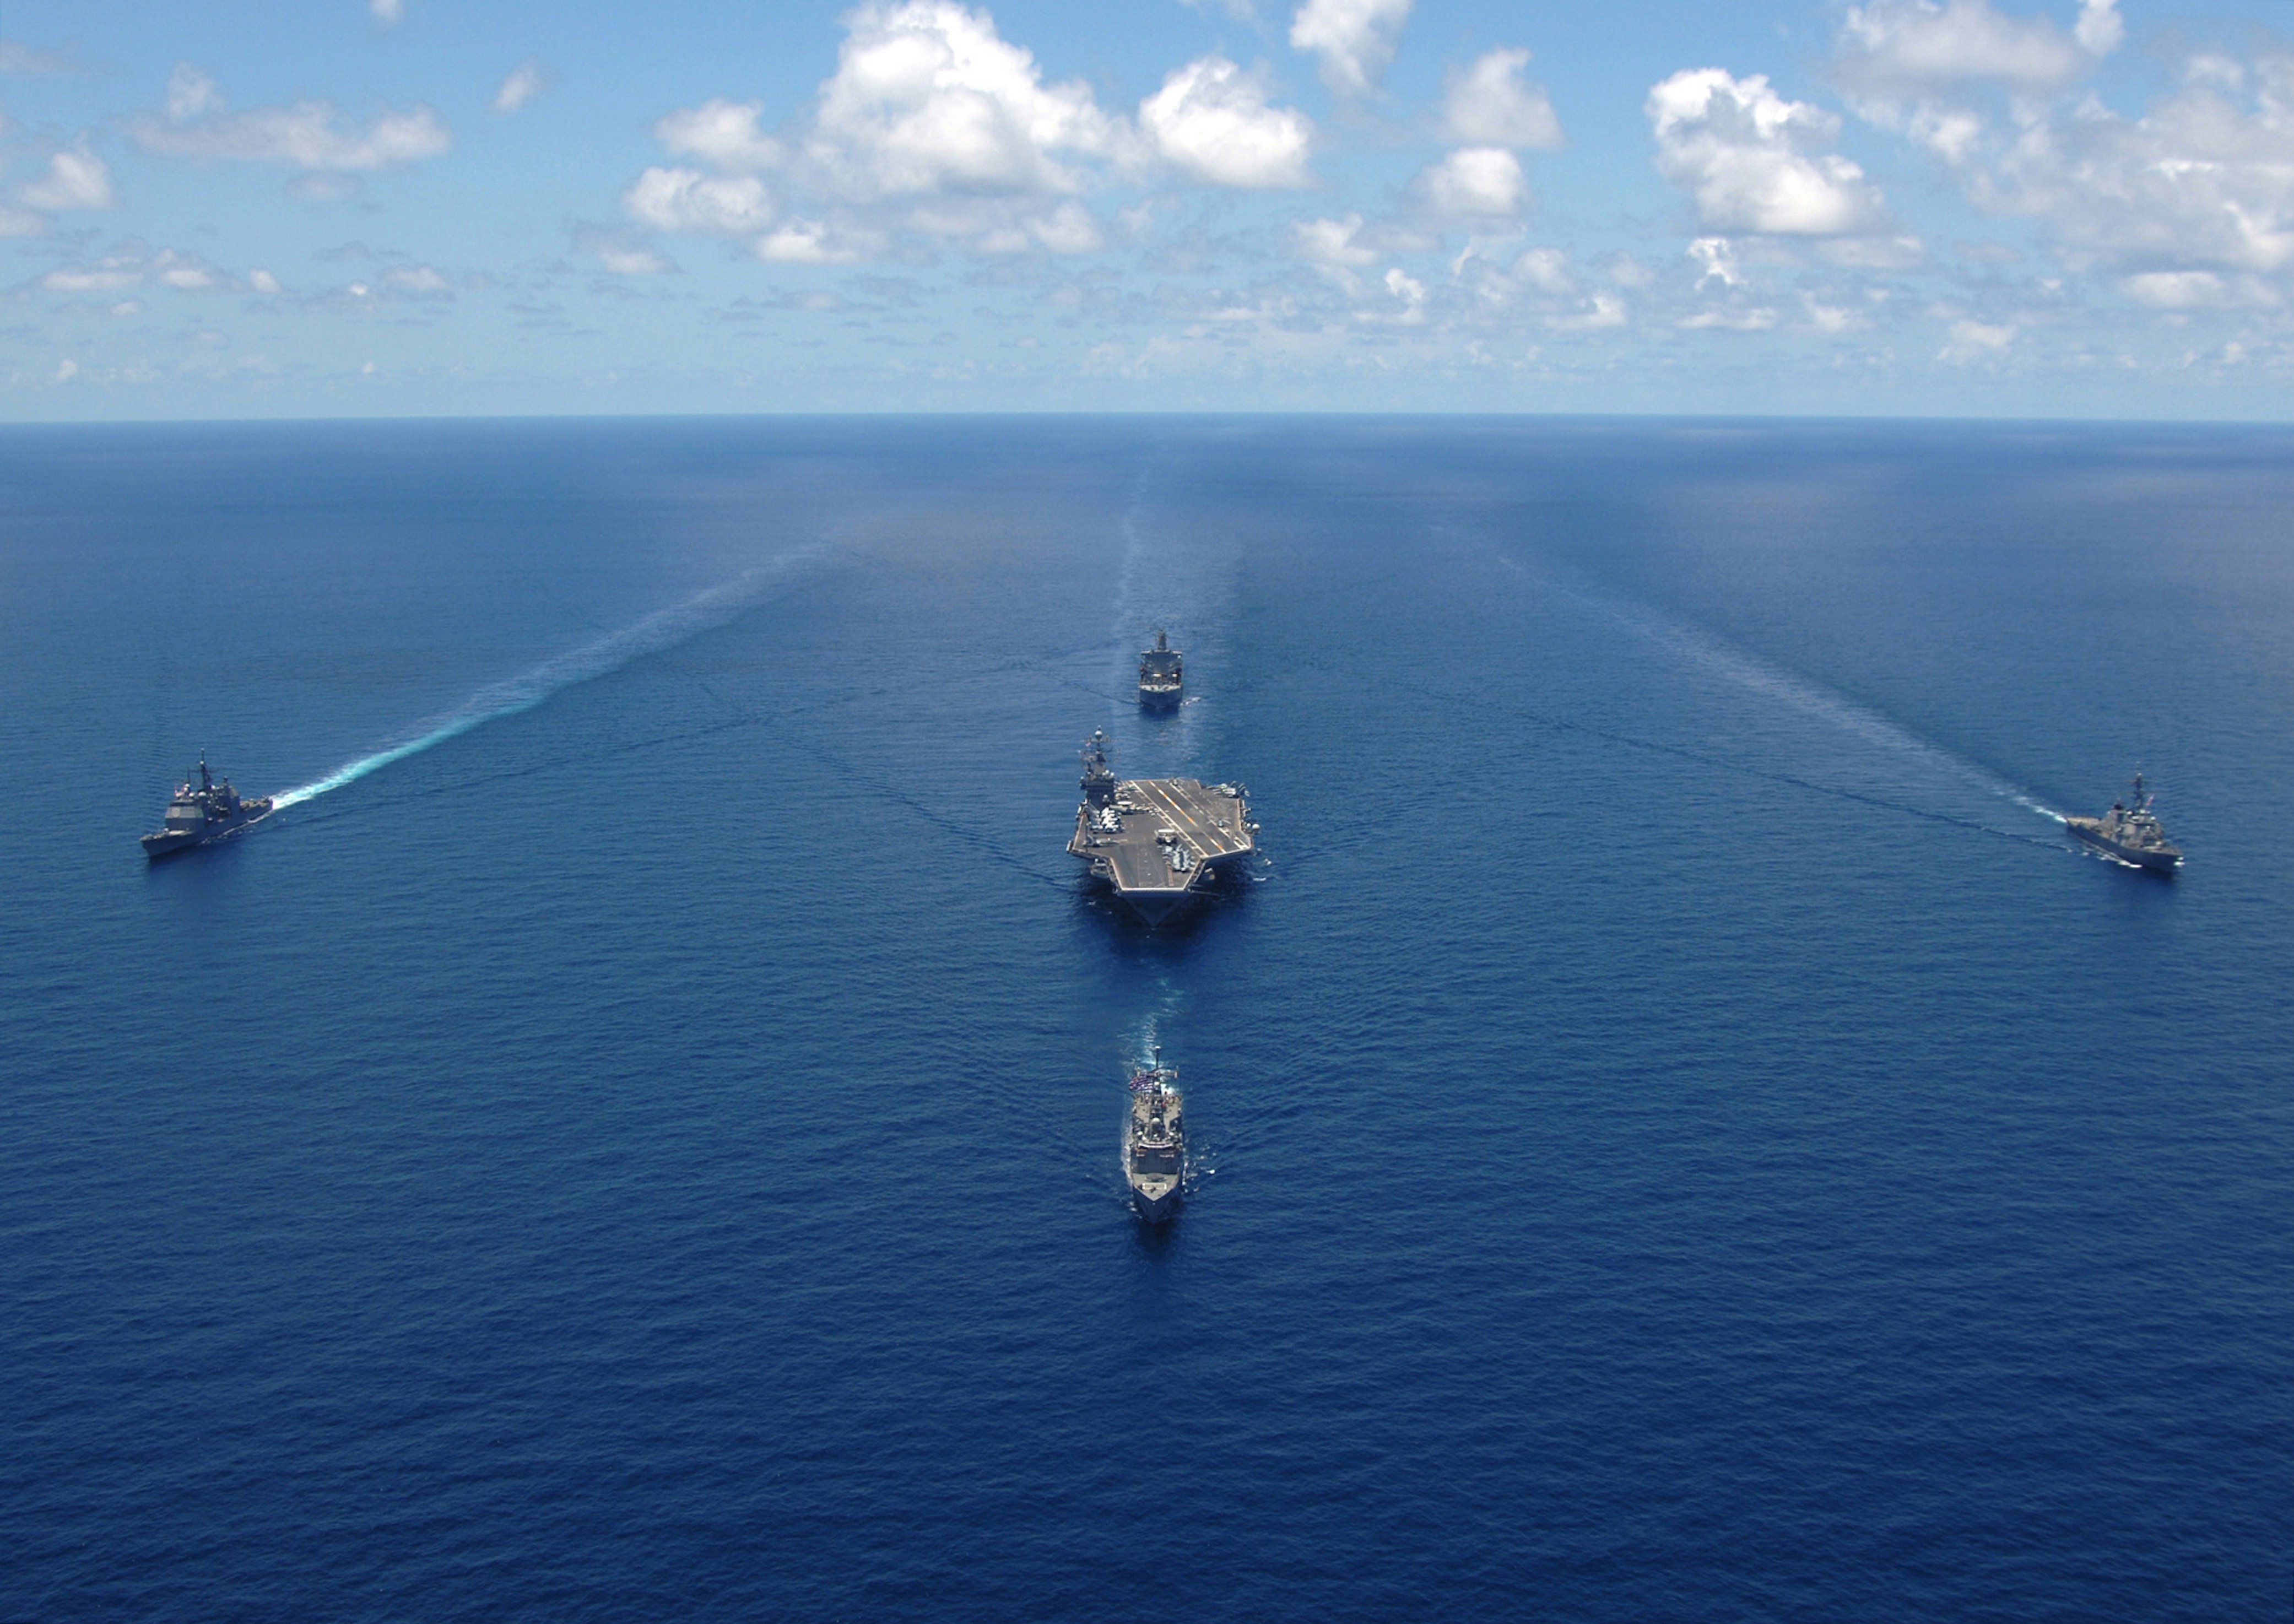
sea, coast, ocean, horizon, sky, military, jumping, vehicle, sailing, flight, bay, blue, extreme sport, terrain, clouds, ships, parasailing, navy, force, parachuting, aircraft carrier, ocean sky, atmosphere of earth, warships, battleships, u s navy